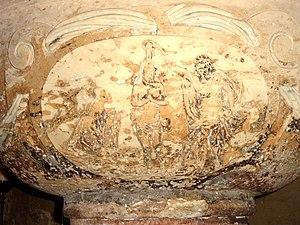
Mobilier de l'église - voir titre.
L'église Saint-Nicolas est une église catholique paroissiale située à Tessancourt-sur-Aubette, dans les Yvelines, en France. Elle remonte, pour ses parties les plus anciennes, au second quart du XIIᵉ siècle, et se compose alors d'une nef unique non voûtée ; d'une base de clocher voûtée d'arêtes et d'une abside à pans coupés voûtée en cul-de-four. La base du clocher se distingue par ses arcs-doubleaux en tiers-point, qui annoncent le style gothique, et contrastent avec les formes de voûtement typiquement romans et avec l'archaïsme de certains chapiteaux. Très peu d'absides du type de Tessancourt subsistent dans le Vexin, mais son architecture est extrêmement sobre. Vers le milieu du XIIᵉ siècle, la nef est agrandie par l'adjonction de bas-côtés au nord et au sud, mais le début du bas-côté sud n'est jamais construit, et une fenêtre romane subsiste au sud de la nef, dans la deuxième travée. Le clocher roman paraît également inachevé : il semble lui manquer un étage octogonal. L'étage de beffroi manque de grâce, et la flèche octogonale en pierre est trapue. Initialement le clocher était libre au nord et au sud.